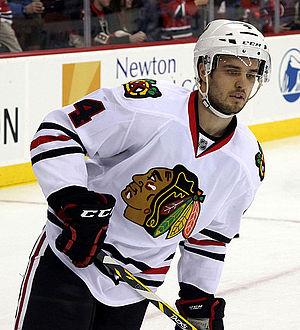
Niklas Hjalmarsson est un joueur professionnel suédois de hockey sur glace. Il évolue au poste de défenseur.